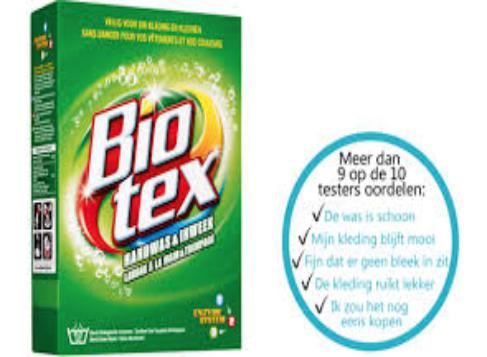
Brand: Biotex
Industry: Necessities